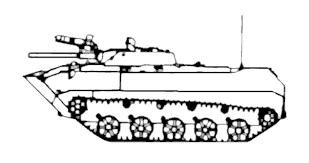
Label: BMD